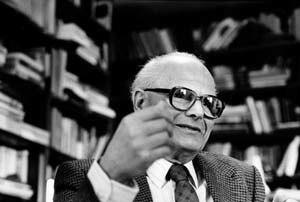
Miklos Molnar
Miklós Molnár, né le 28 octobre 1918 à Budapest et mort en novembre 2003, est un historien hongrois, professeur honoraire de l'Institut universitaire de hautes études internationales de l'université de Genève et de l'Université de Lausanne. Il a été membre étranger de l'Académie des sciences de Hongrie.